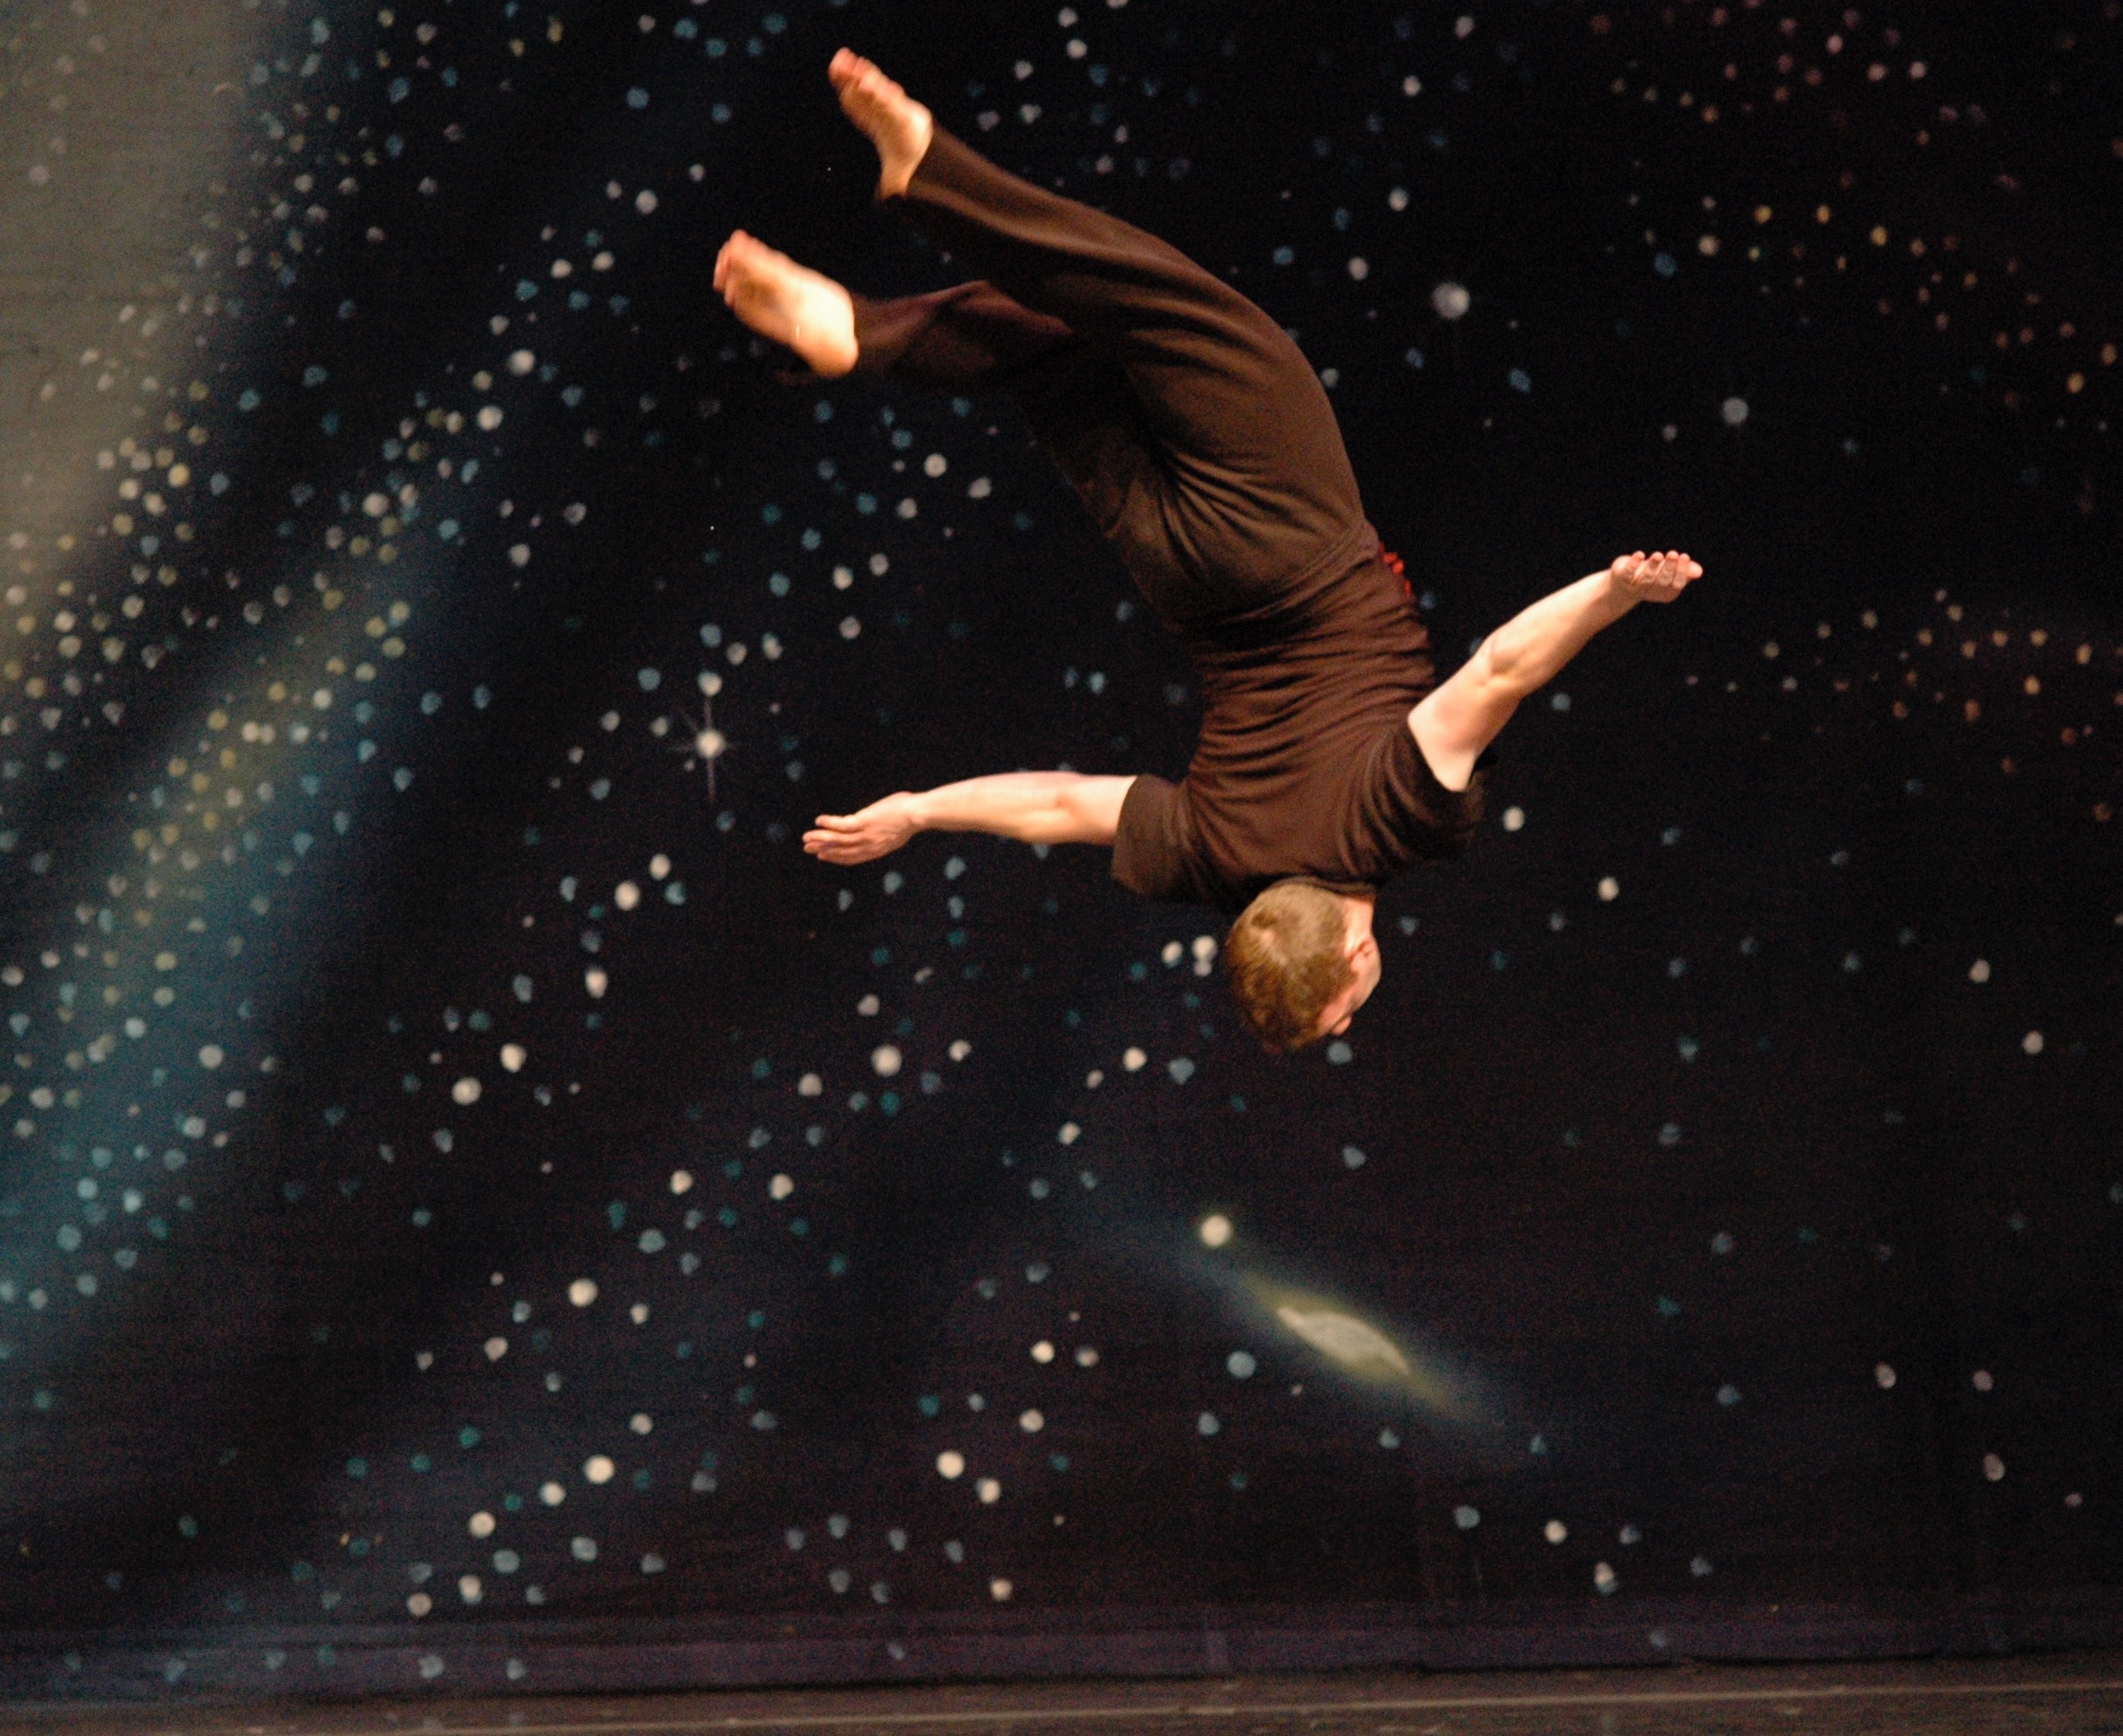
man, flying, fly, male, guy, jumping, dance, athletic, space, performer, extreme sport, fun, sports, performance, acrobat, body, athlete, entertainment, stunt, gymnastic, performing arts, gymnast, back layout, zero gravity, modern dance, concert dance